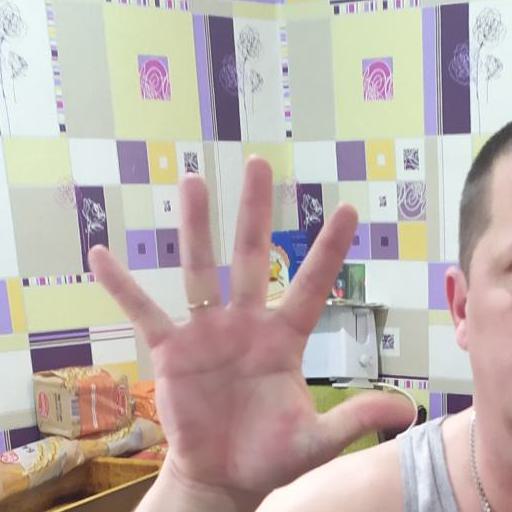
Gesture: palm